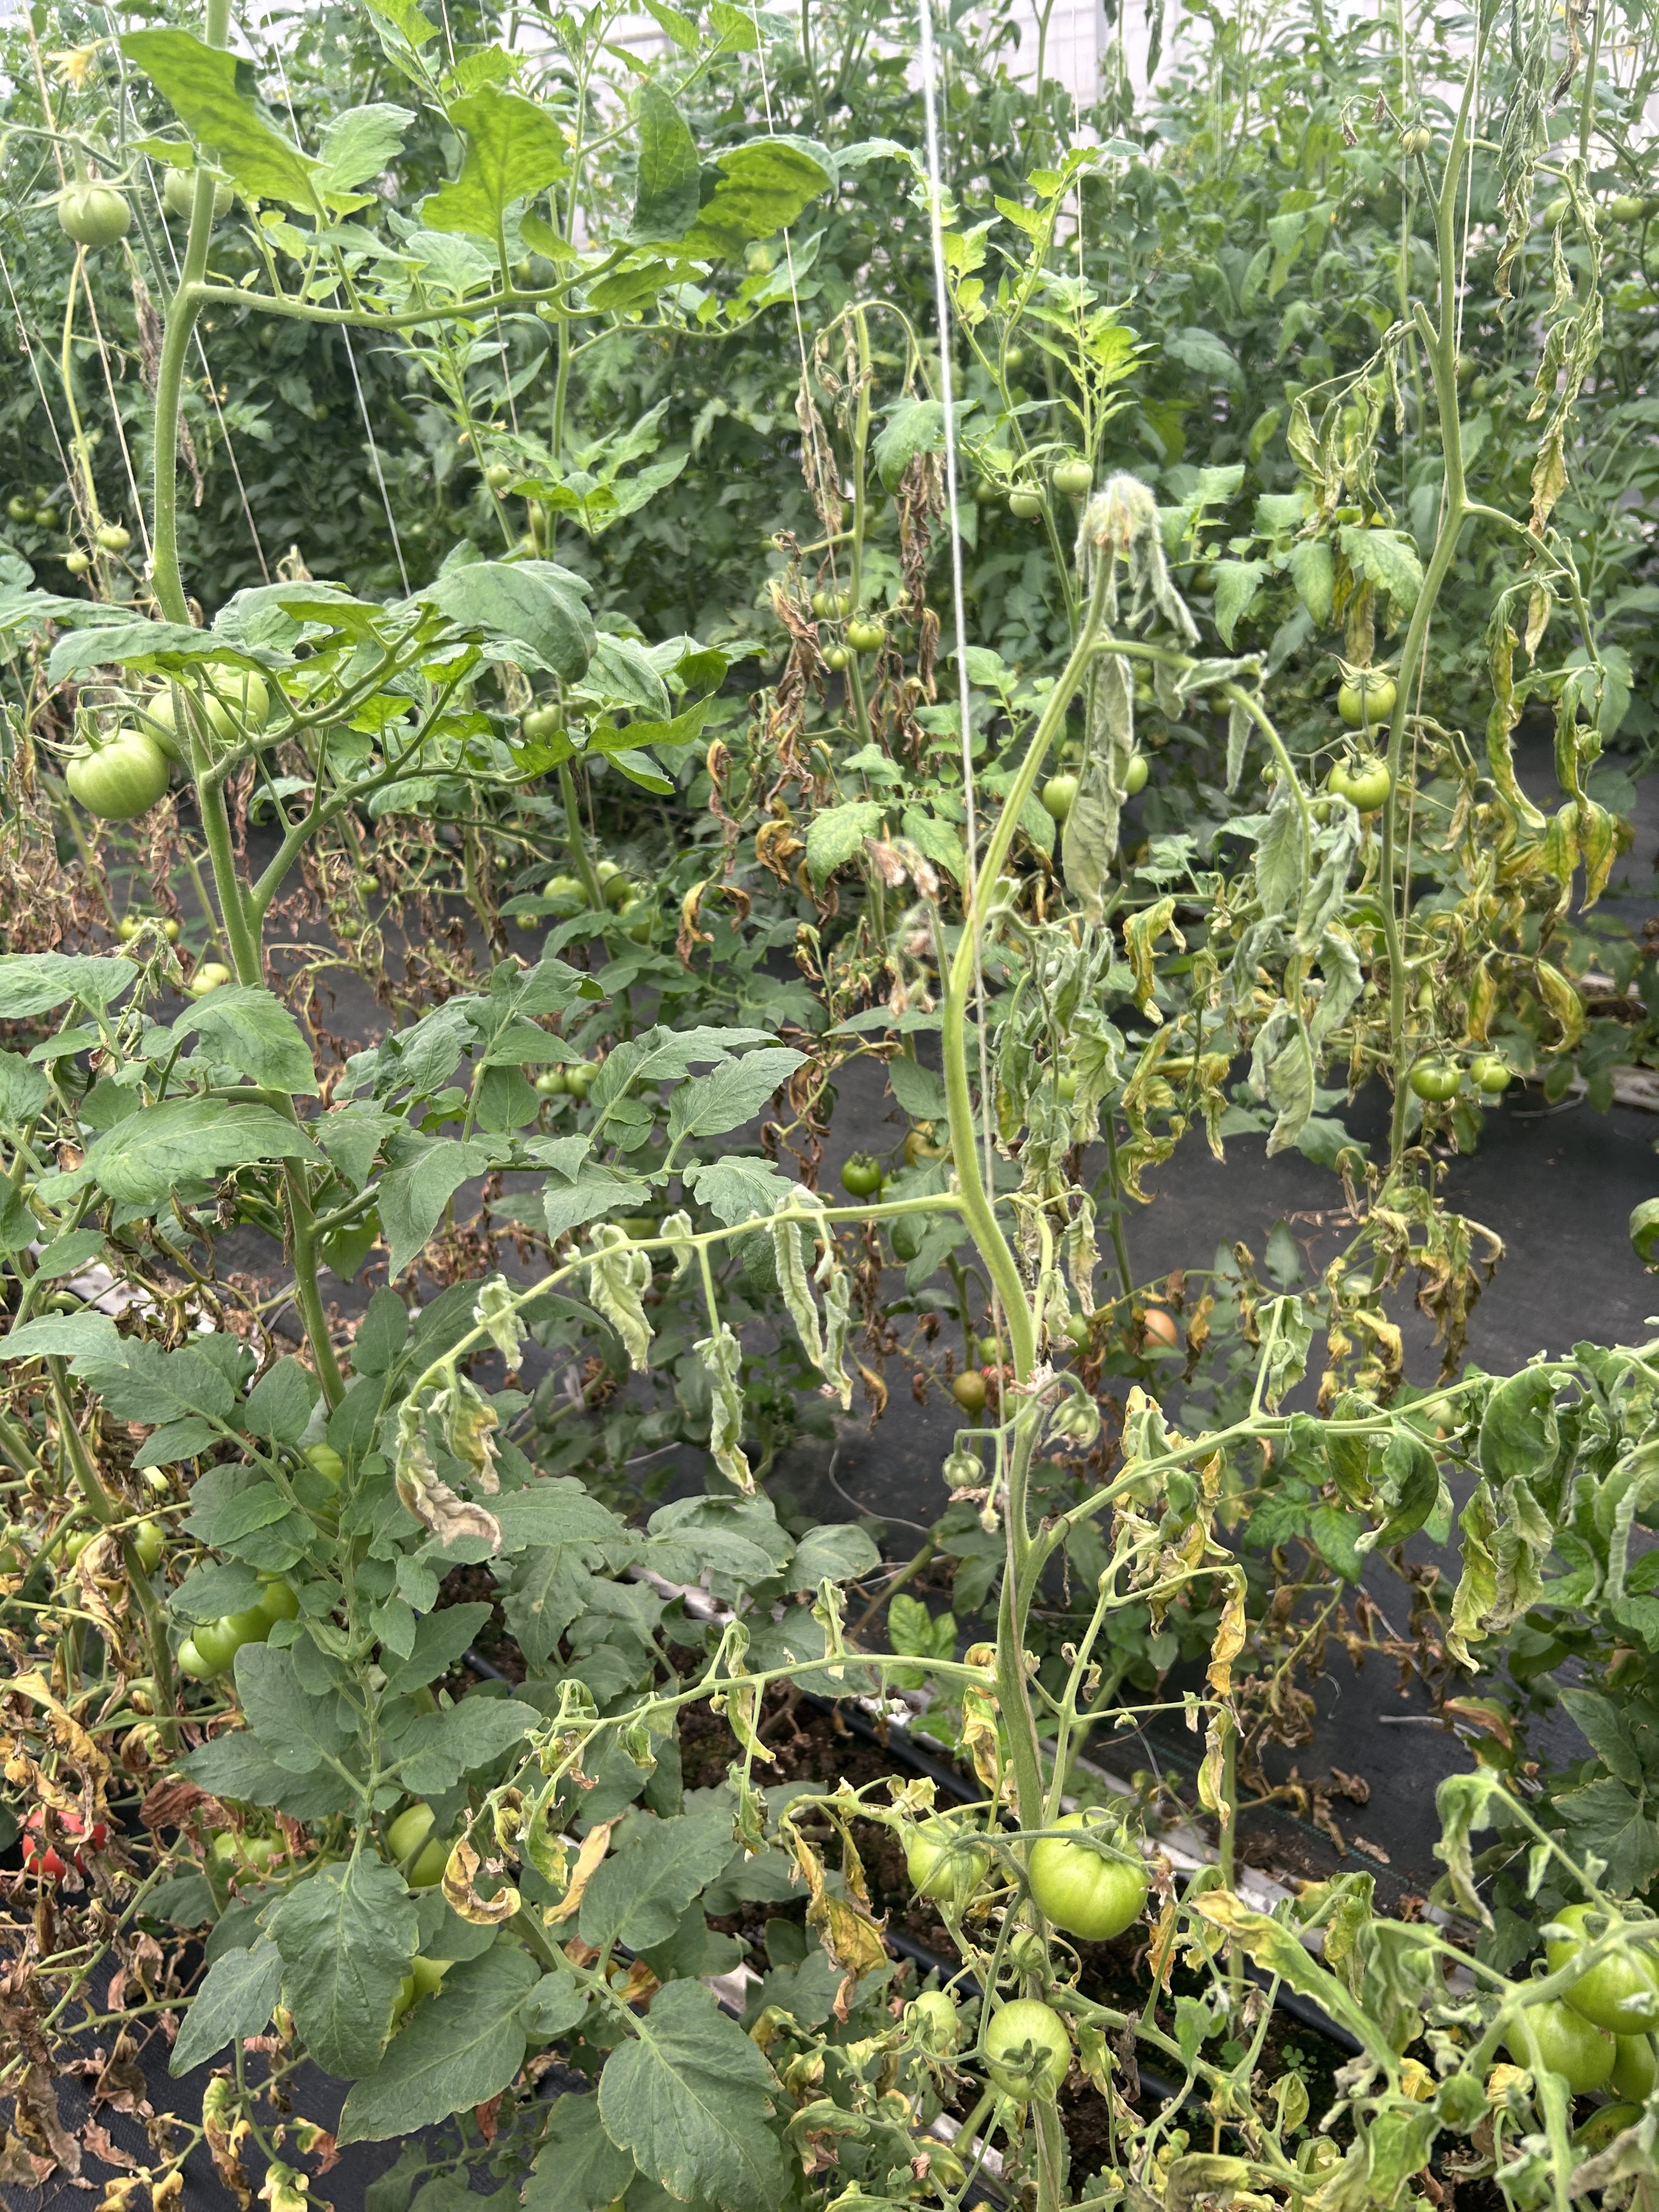
Disease: Wilt